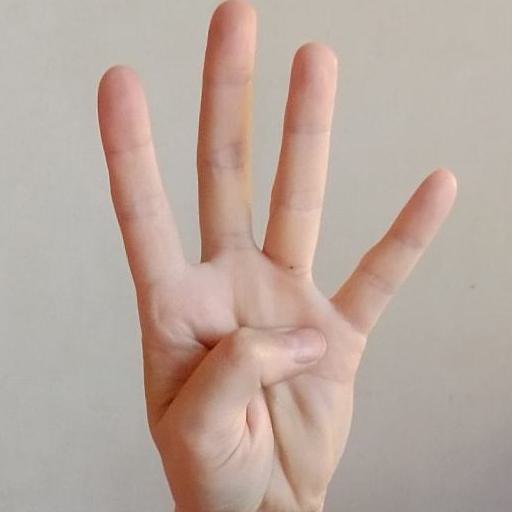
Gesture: four